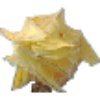
Label: physalis_with_husk